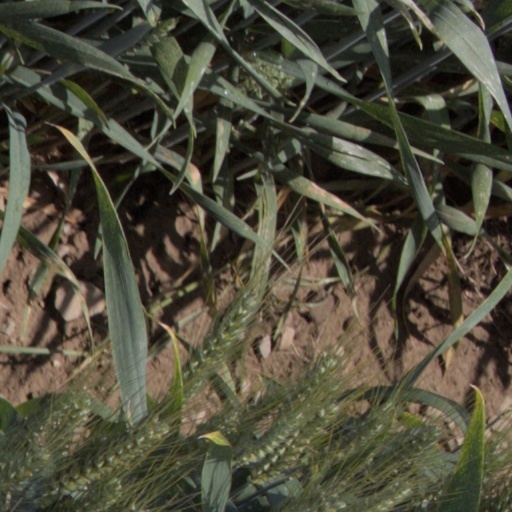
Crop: wheat